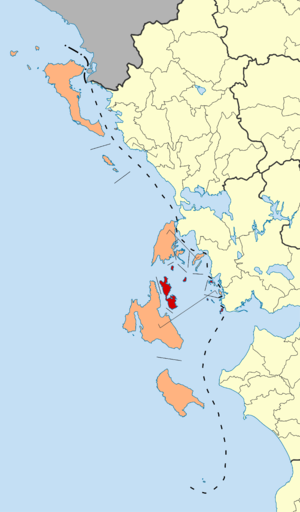
Ithaka
Ithaka er den ø i den vestlige del af det græske øhav, også kaldet Det Joniske Hav, som Odysseus boede på og var konge af.